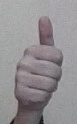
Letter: aleff